Benzodiazepine

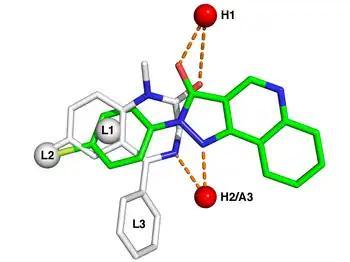
A pharmacophore model of the benzodiazepine binding site on the GABA receptor. White sticks represent the carbon atoms of the benzodiazepine diazepam, while green represents carbon atoms of the nonbenzodiazepine CGS-9896. Red and blue sticks are oxygen and nitrogen atoms that are present in both structures. The red spheres labeled H1 and H2/A3 are, respectively, hydrogen bond donating and accepting sites in the receptor, while L1, L2, and L3 denote lipophilic binding sites.

Chlordiazepoxide is the most commonly used benzodiazepine for alcohol detoxification, but diazepam may be used as an alternative. Both are used in the detoxification of individuals who are motivated to stop drinking, and are prescribed for a short period to reduce the risks of developing tolerance and dependence to the benzodiazepine medication itself. The benzodiazepines with a longer half-life make detoxification more tolerable, and dangerous (and potentially lethal) alcohol withdrawal effects are less likely to occur. On the other hand, short-acting benzodiazepines may lead to breakthrough seizures, and are, therefore, not recommended for detoxification in an outpatient setting. Oxazepam and lorazepam are often used in patients at risk of drug accumulation, in particular, the elderly and those with cirrhosis, because they are metabolized differently from other benzodiazepines, through conjugation.